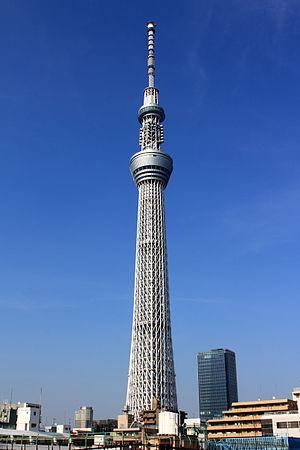
La Tokyo Skytree est une tour de radiodiffusion du Japon, située dans l'arrondissement Sumida de Tokyo. Haute de 634 mètres, elle devient, le jour de son inauguration en 2012, la deuxième plus haute structure autoportante du monde.
La liste des plus hautes constructions du Japon rassemble les édifices les plus élevés du Japon.
Tokyo est la plus peuplée des 47 préfectures du Japon. Il y a à Tokyo 47 bâtiments et structures d'une hauteur supérieure à 180 m. La plus haute construction de la préfecture est le Tokyo Skytree, tour à treillis de 634 m de haut, achevée en 2012. C'est également la construction la plus élevée au Japon, la plus haute tour du monde et la deuxième plus haute structure autoportante au monde. Le plus haut bâtiment et troisième plus haute construction à Tokyo est la Midtown Tower, de 248 m de haut, achevée en 2007. Le deuxième plus haut bâtiment de la préfecture est celui du siège du gouvernement métropolitain de Tokyo, qui compte 48 étages et fait 243 m de haut. En tout, sur les 25 plus hauts bâtiments et constructions du Japon, 17 se trouvent à Tokyo.